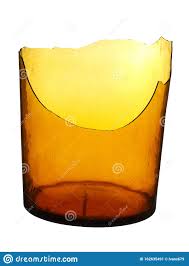
Waste category: glass